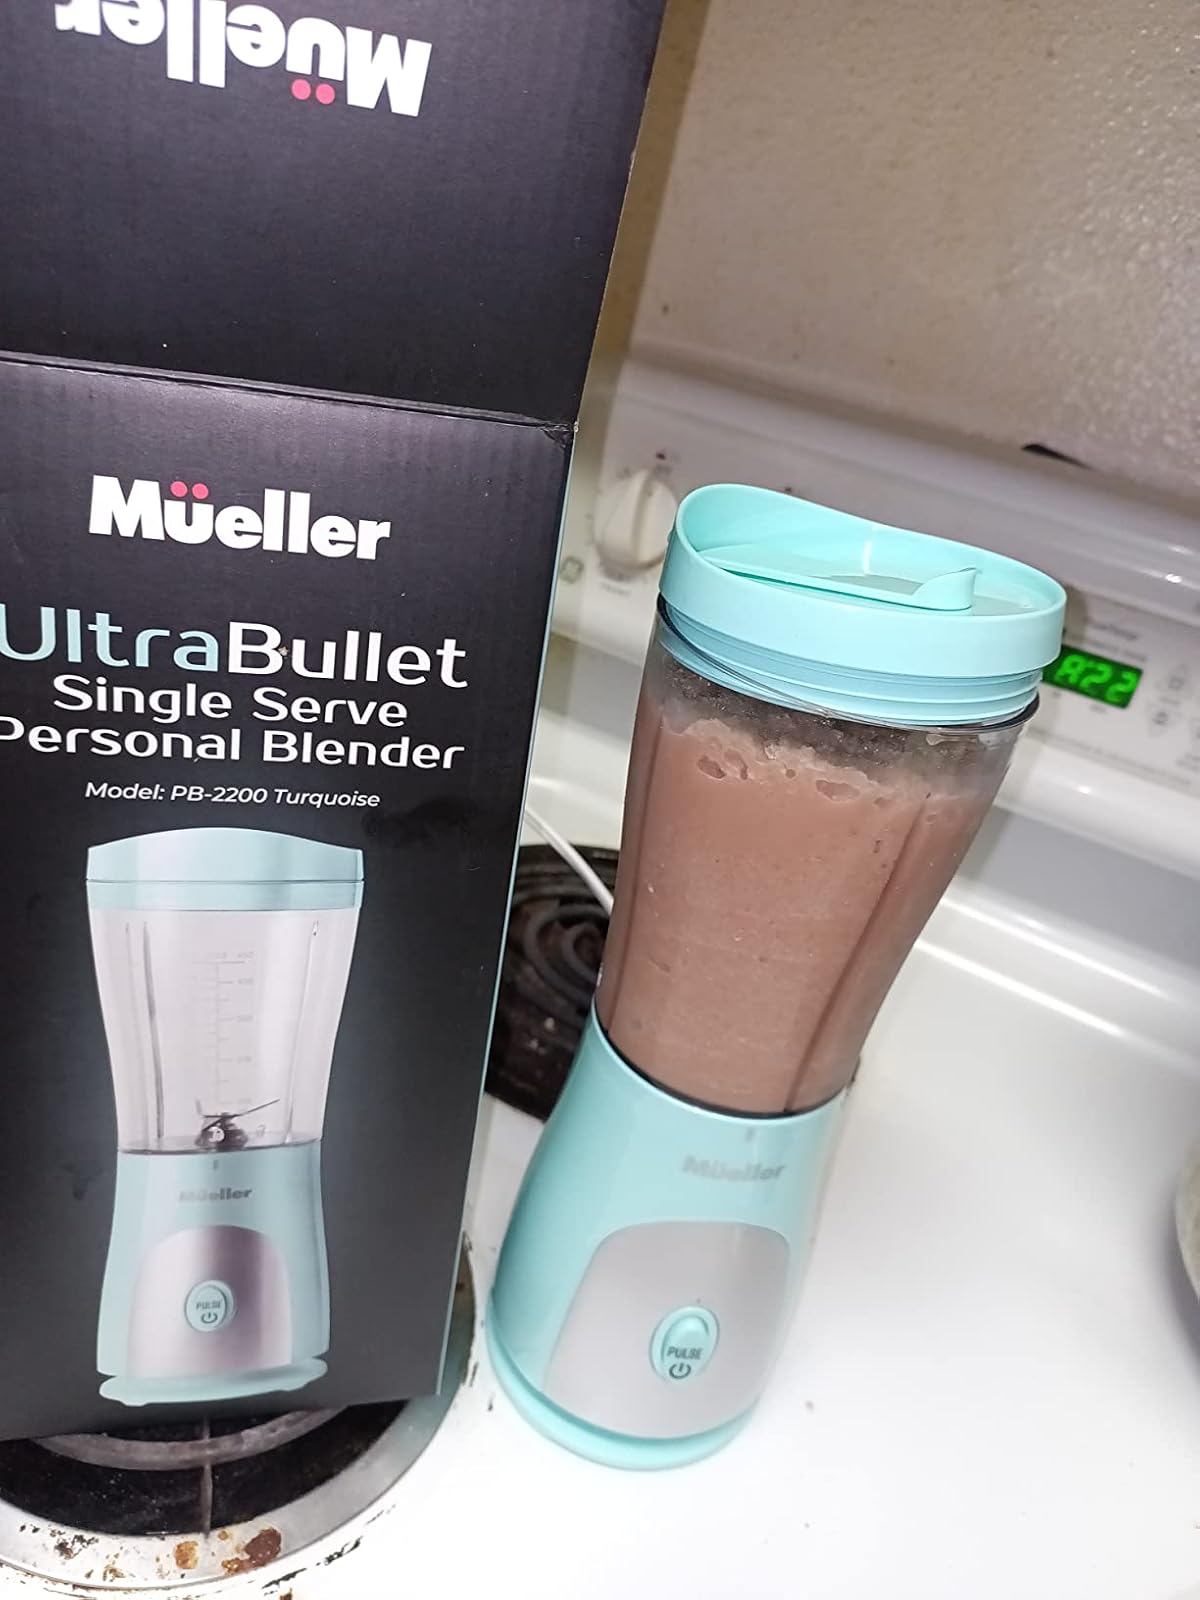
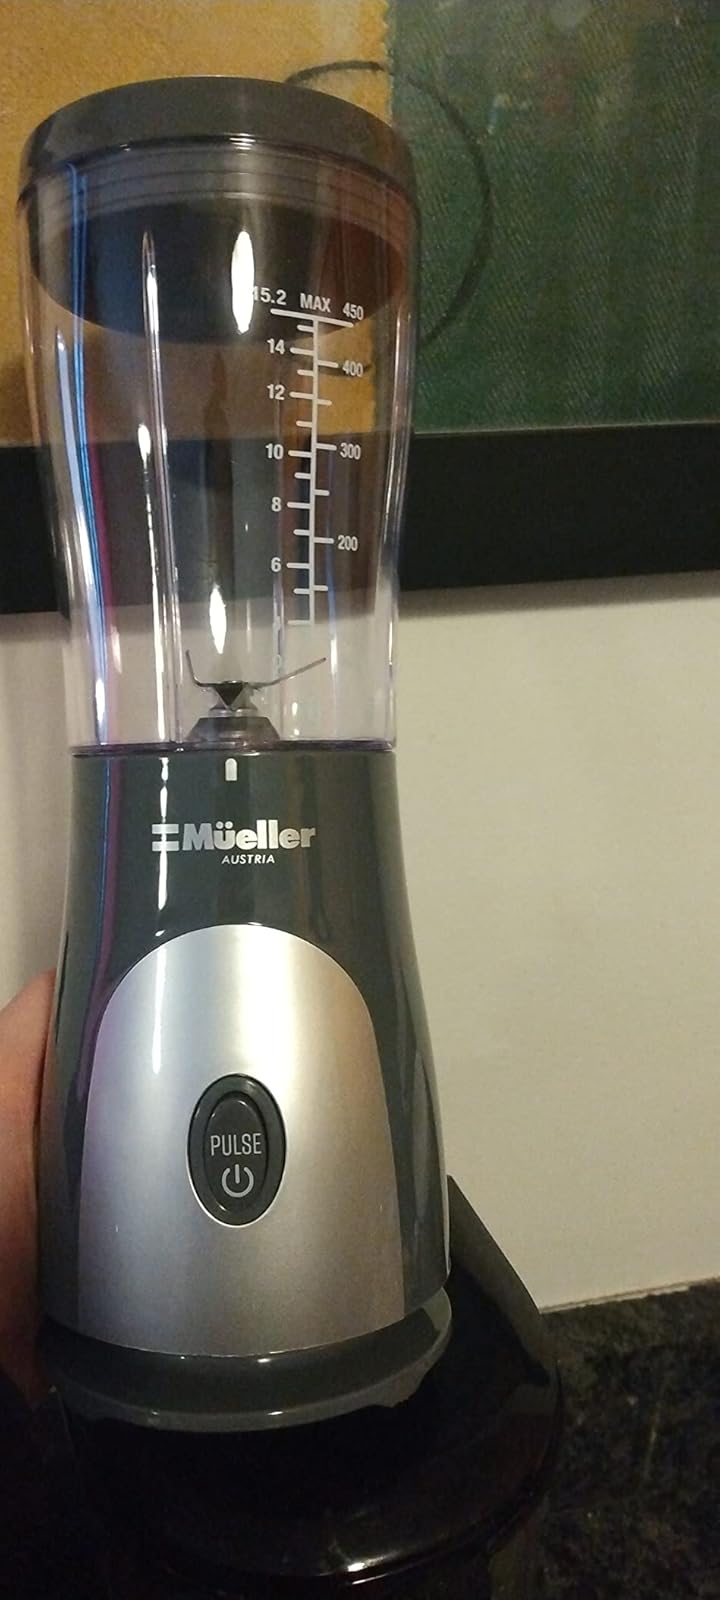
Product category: items_blender
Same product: no